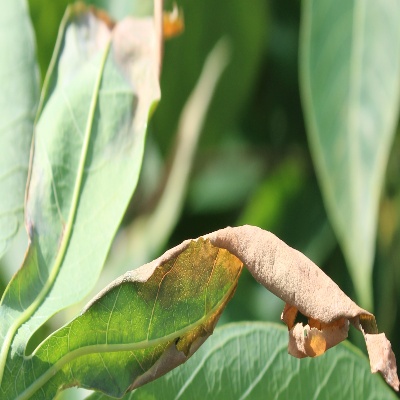
Crop: Cassava
Condition: bacterial blight